Le Prêcheur

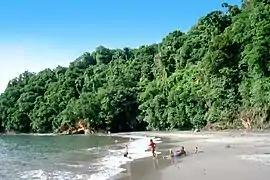
Anse Couleuvre beach, in Le Prêcheur

Le Prêcheur is a village and commune in the French overseas department, region and island of Martinique.